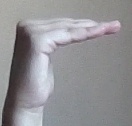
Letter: haa